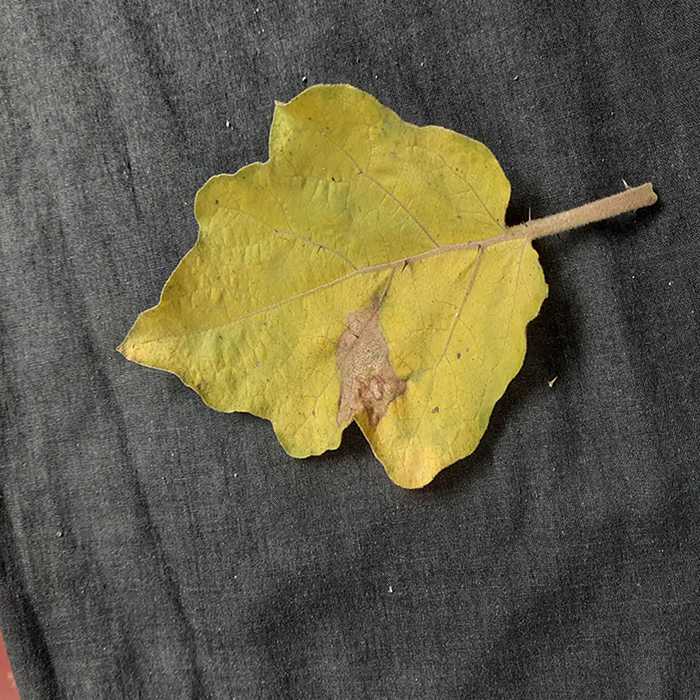
Plant: Eggplant
Label: Eggplant verticillium wilt